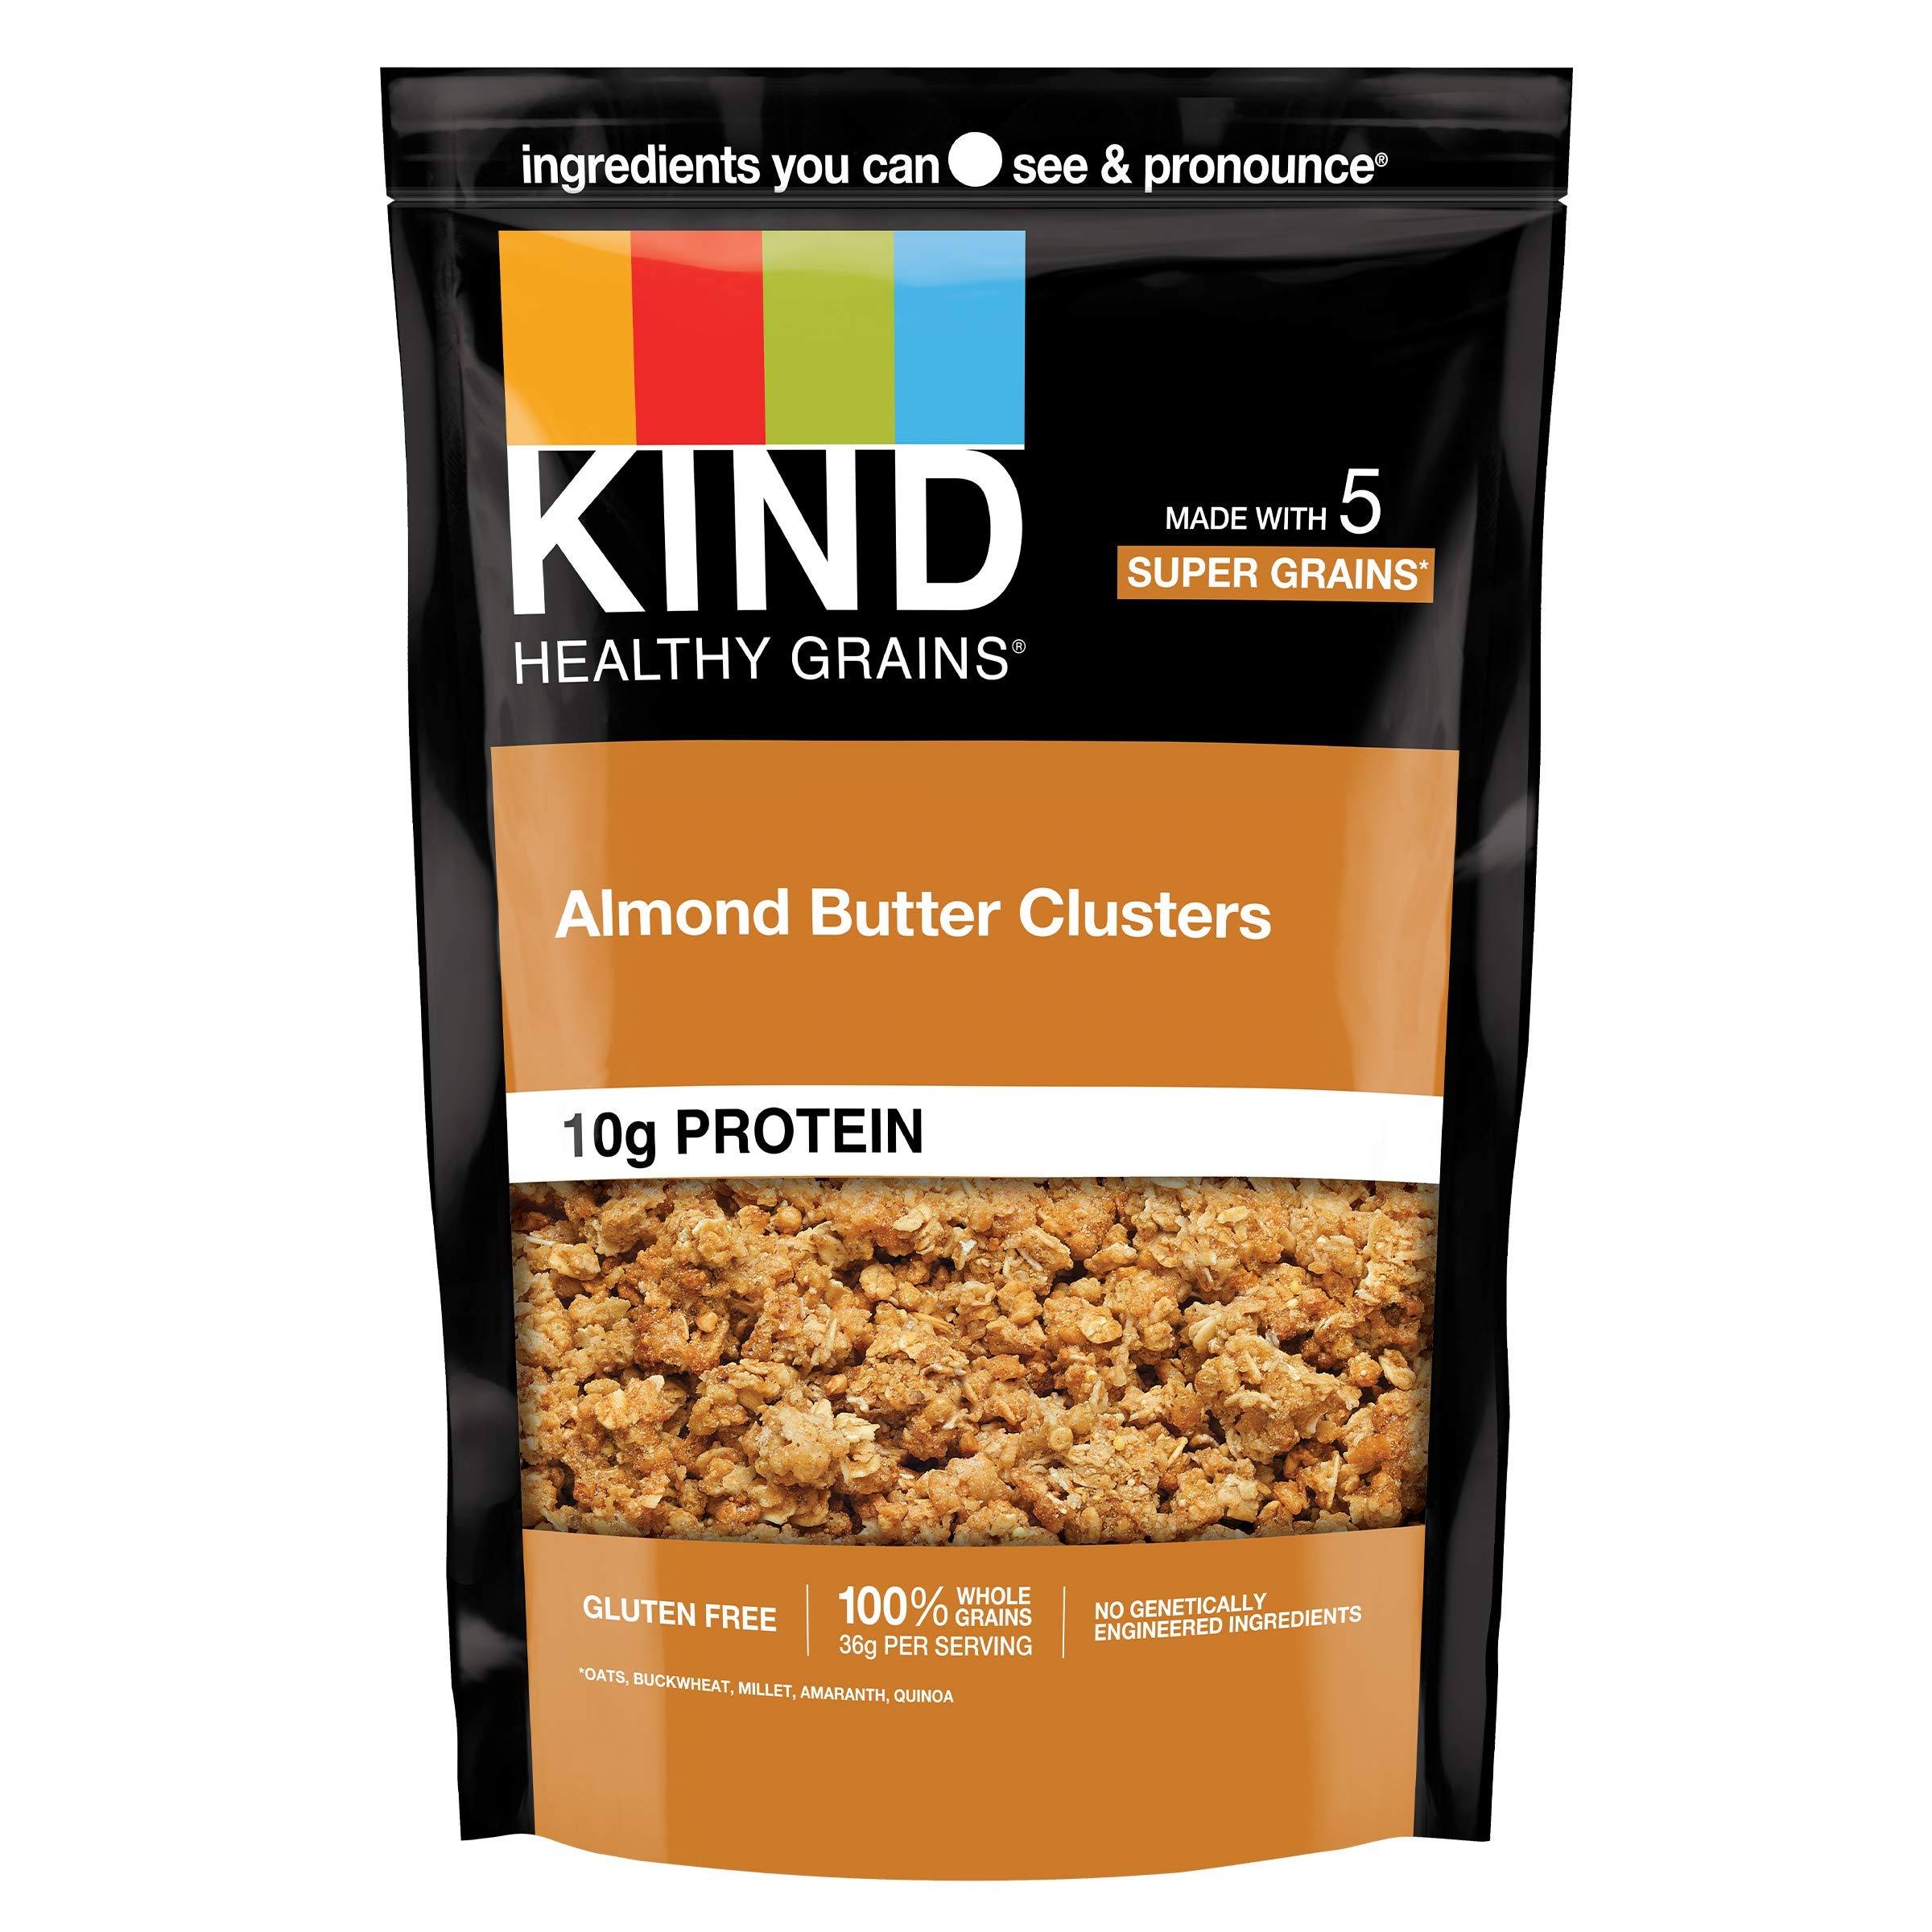
Item Name: KIND Healthy Grains Clusters, Almond Butter Granola, 10g Protein, Gluten Free, 11 Ounce (Pack of 6)
Bullet Point 1: Contains 6 - 11oz KIND Healthy Grain Clusters Pouches
Bullet Point 2: We combined creamy almond butter with our crunchy super grain blend and a touch of cinnamon create a snack that’s perfect to enjoy by the handful or paired with milk or yogurt.
Bullet Point 3: Start your day with delicious whole grains and 10g protein per serving
Bullet Point 4: Gluten free, Non GMO, 0g Trans Fat, Kosher
Bullet Point 5: Good source of fiber and whole grain, 100% whole grains, low sodium
Value: 6.0
Unit: Count

Price: 5.62